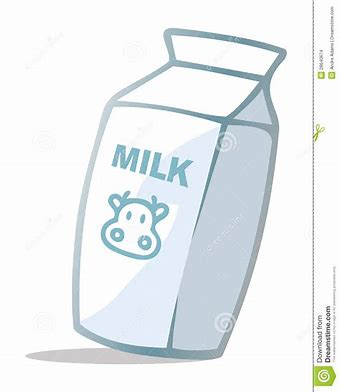
Label: paper